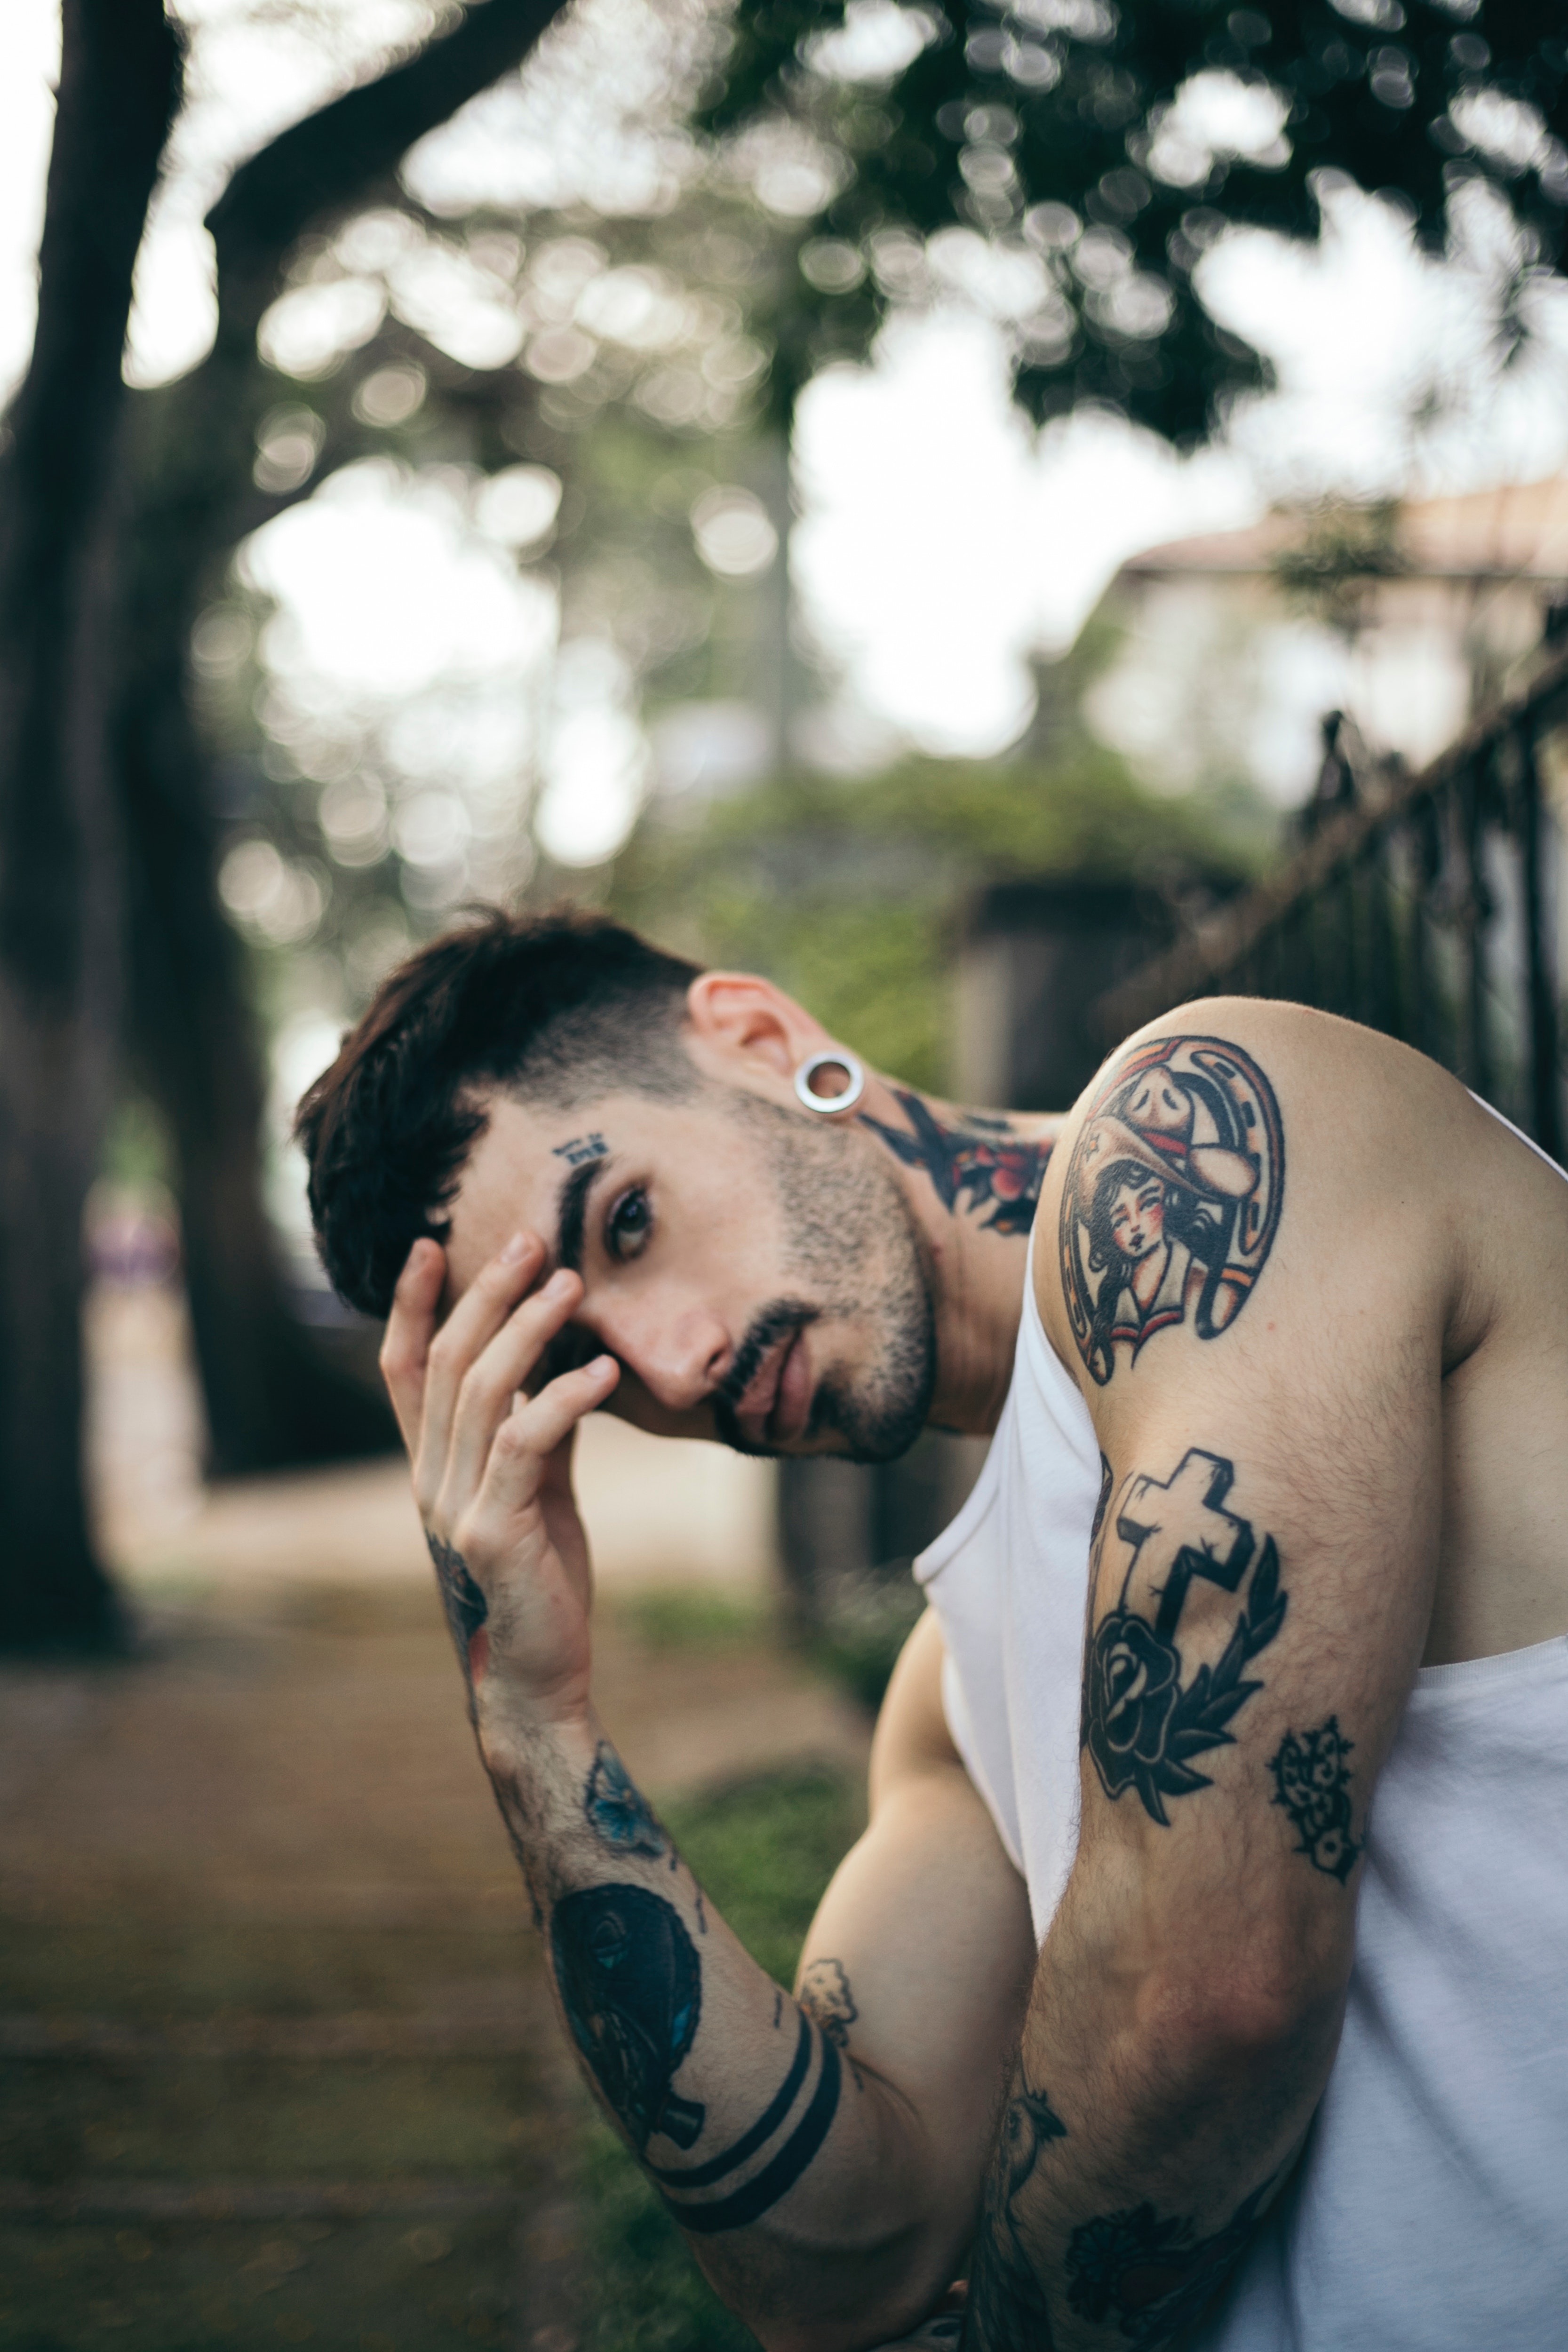
tattoo, hair, arm, skin, Barechested, cool, shoulder, neck, tree, eye, muscle, photography, human, joint, temporary tattoo, hand, human body, chest, black hair, trunk, facial hair, flesh, beard, plant, model, back, tattoo artist